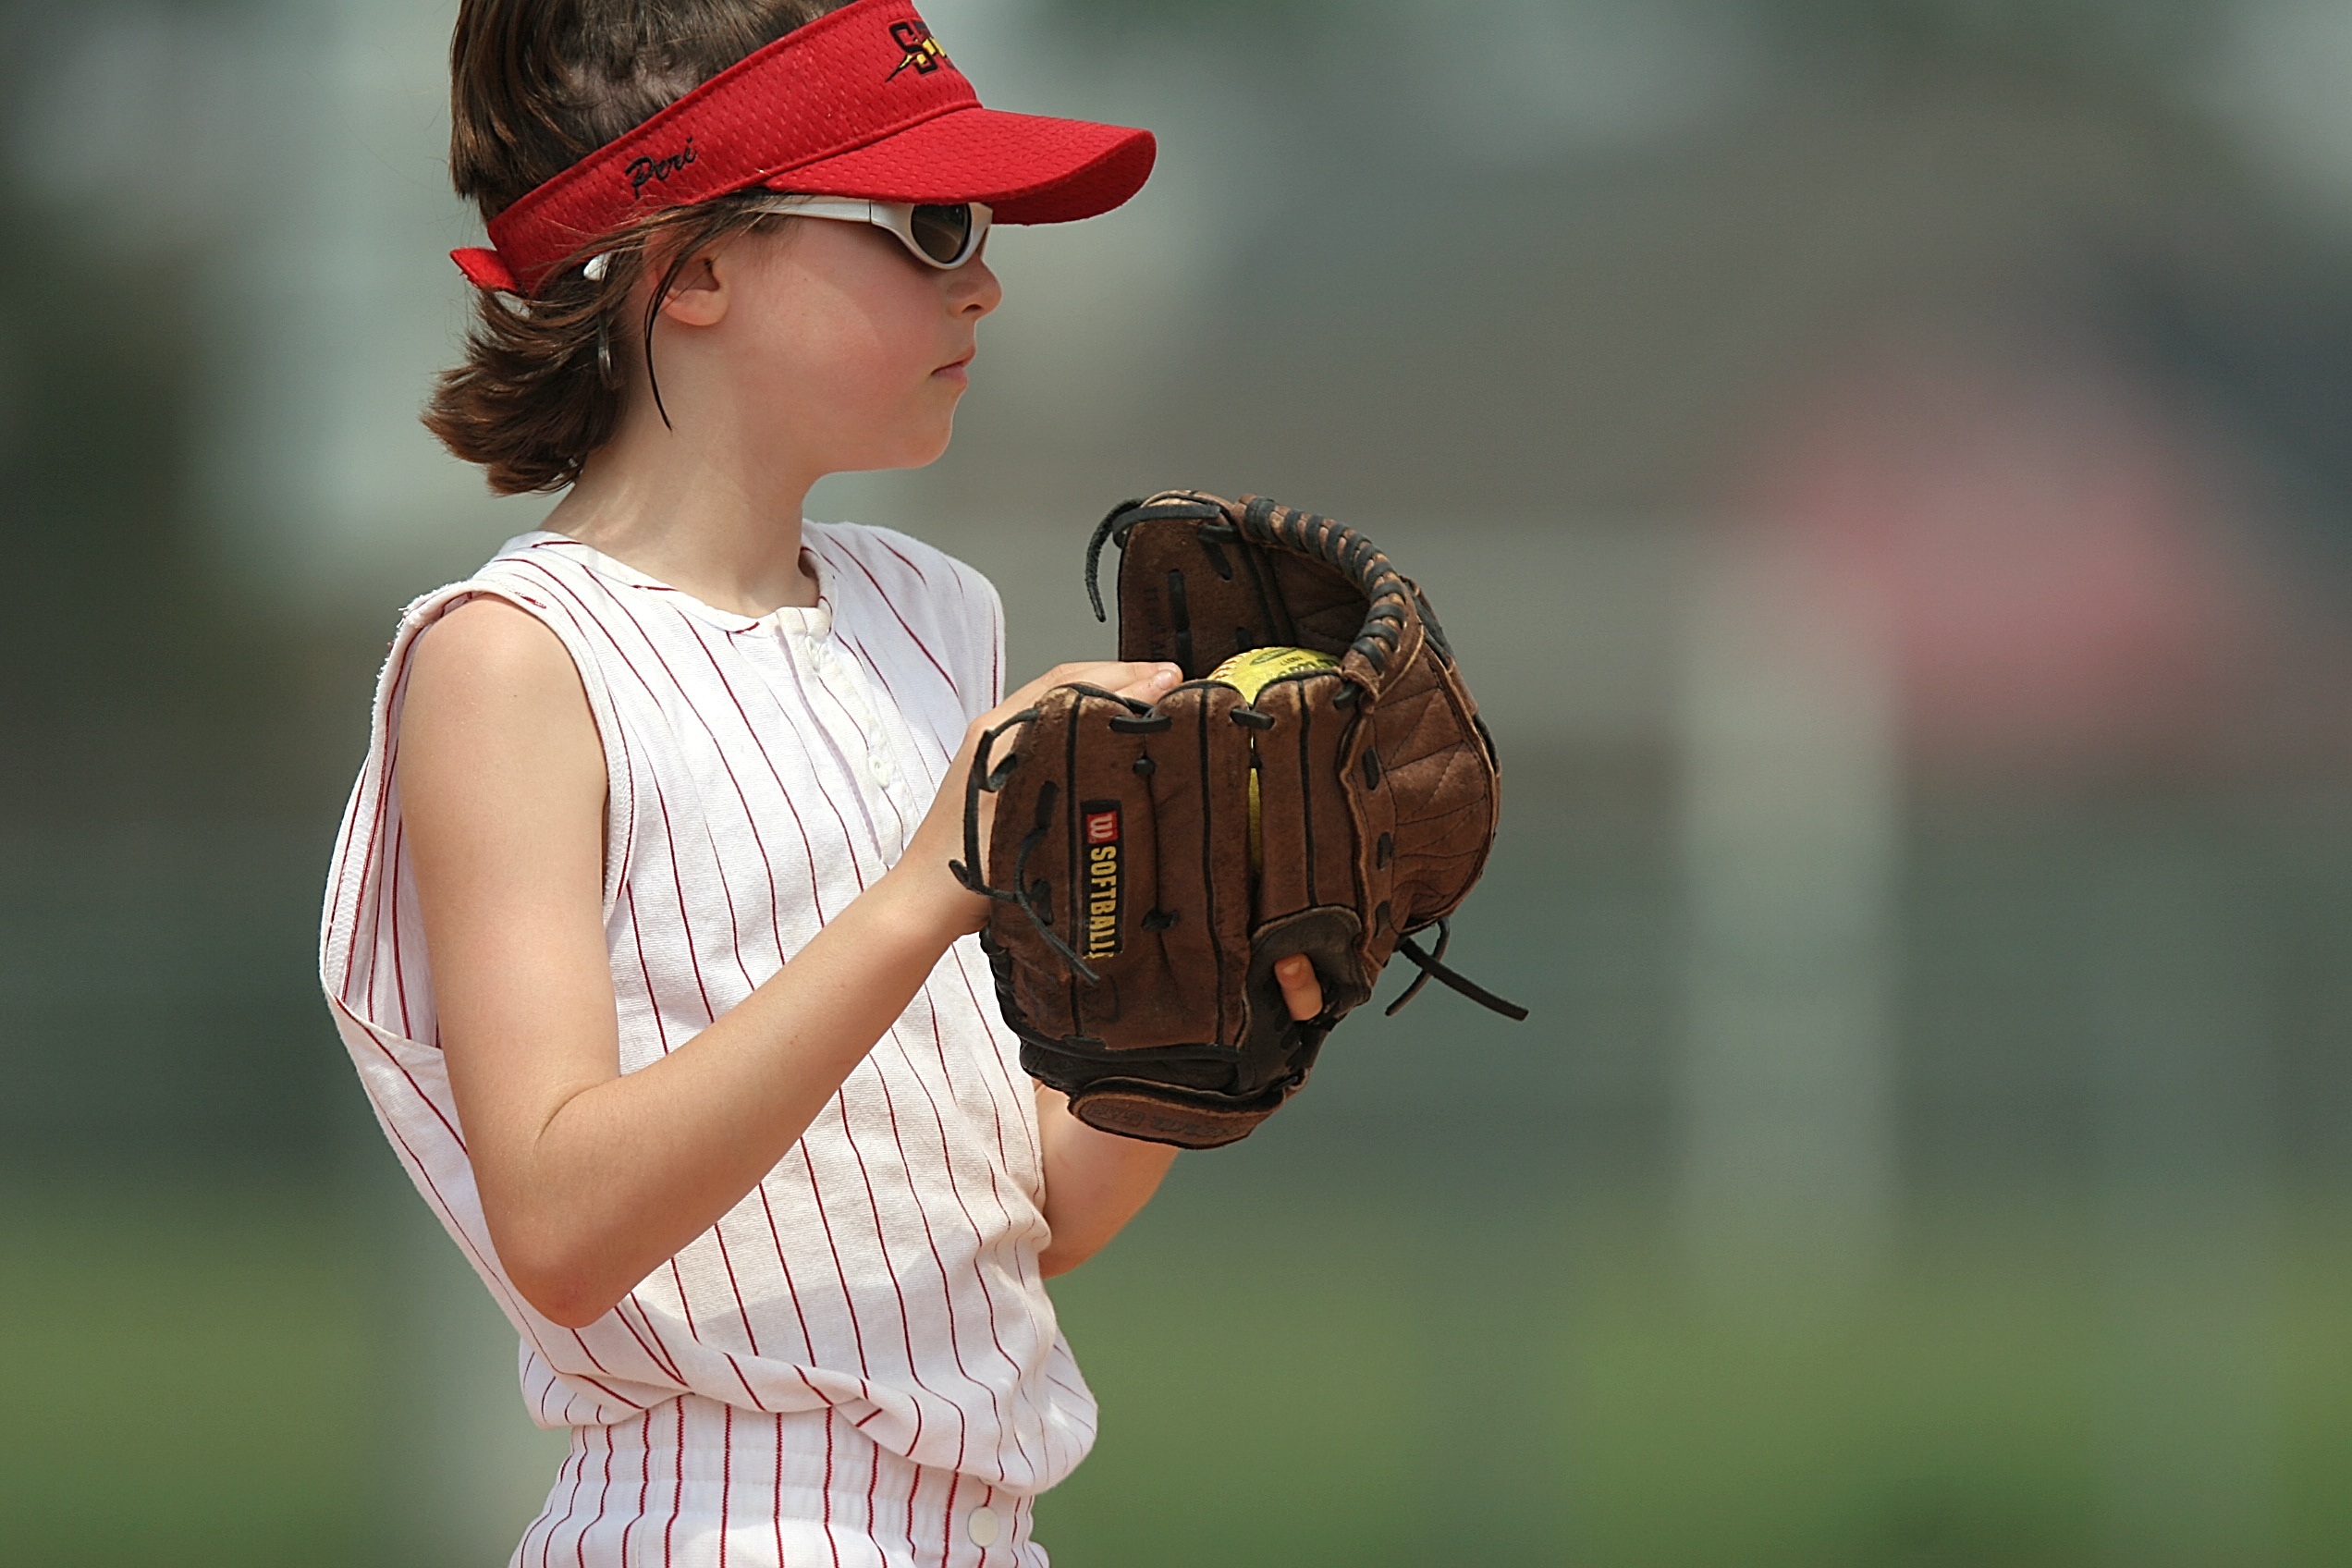
grass, girl, baseball, glove, sport, field, game, summer, female, young, red, action, player, outdoors, competition, outside, sports, pitcher, cap, ball, uniform, athlete, athletics, outdoor activities, softball, ball game, team sport, bat and ball games, baseball positions